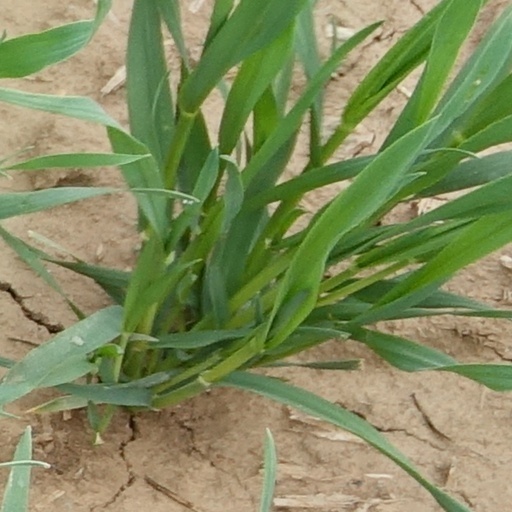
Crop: wheat